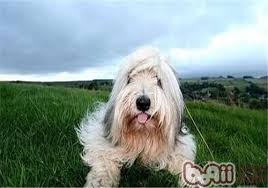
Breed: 230-n000041-briard